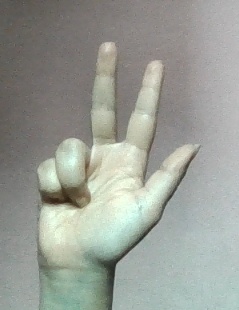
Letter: al